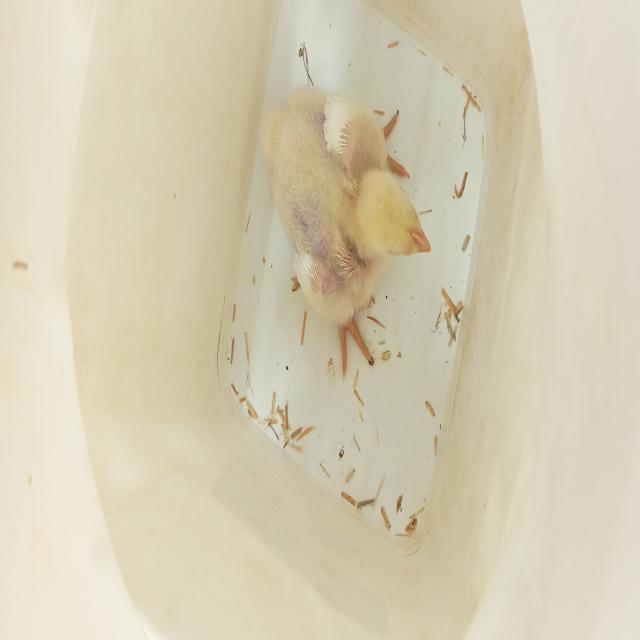
Weight: 334 g